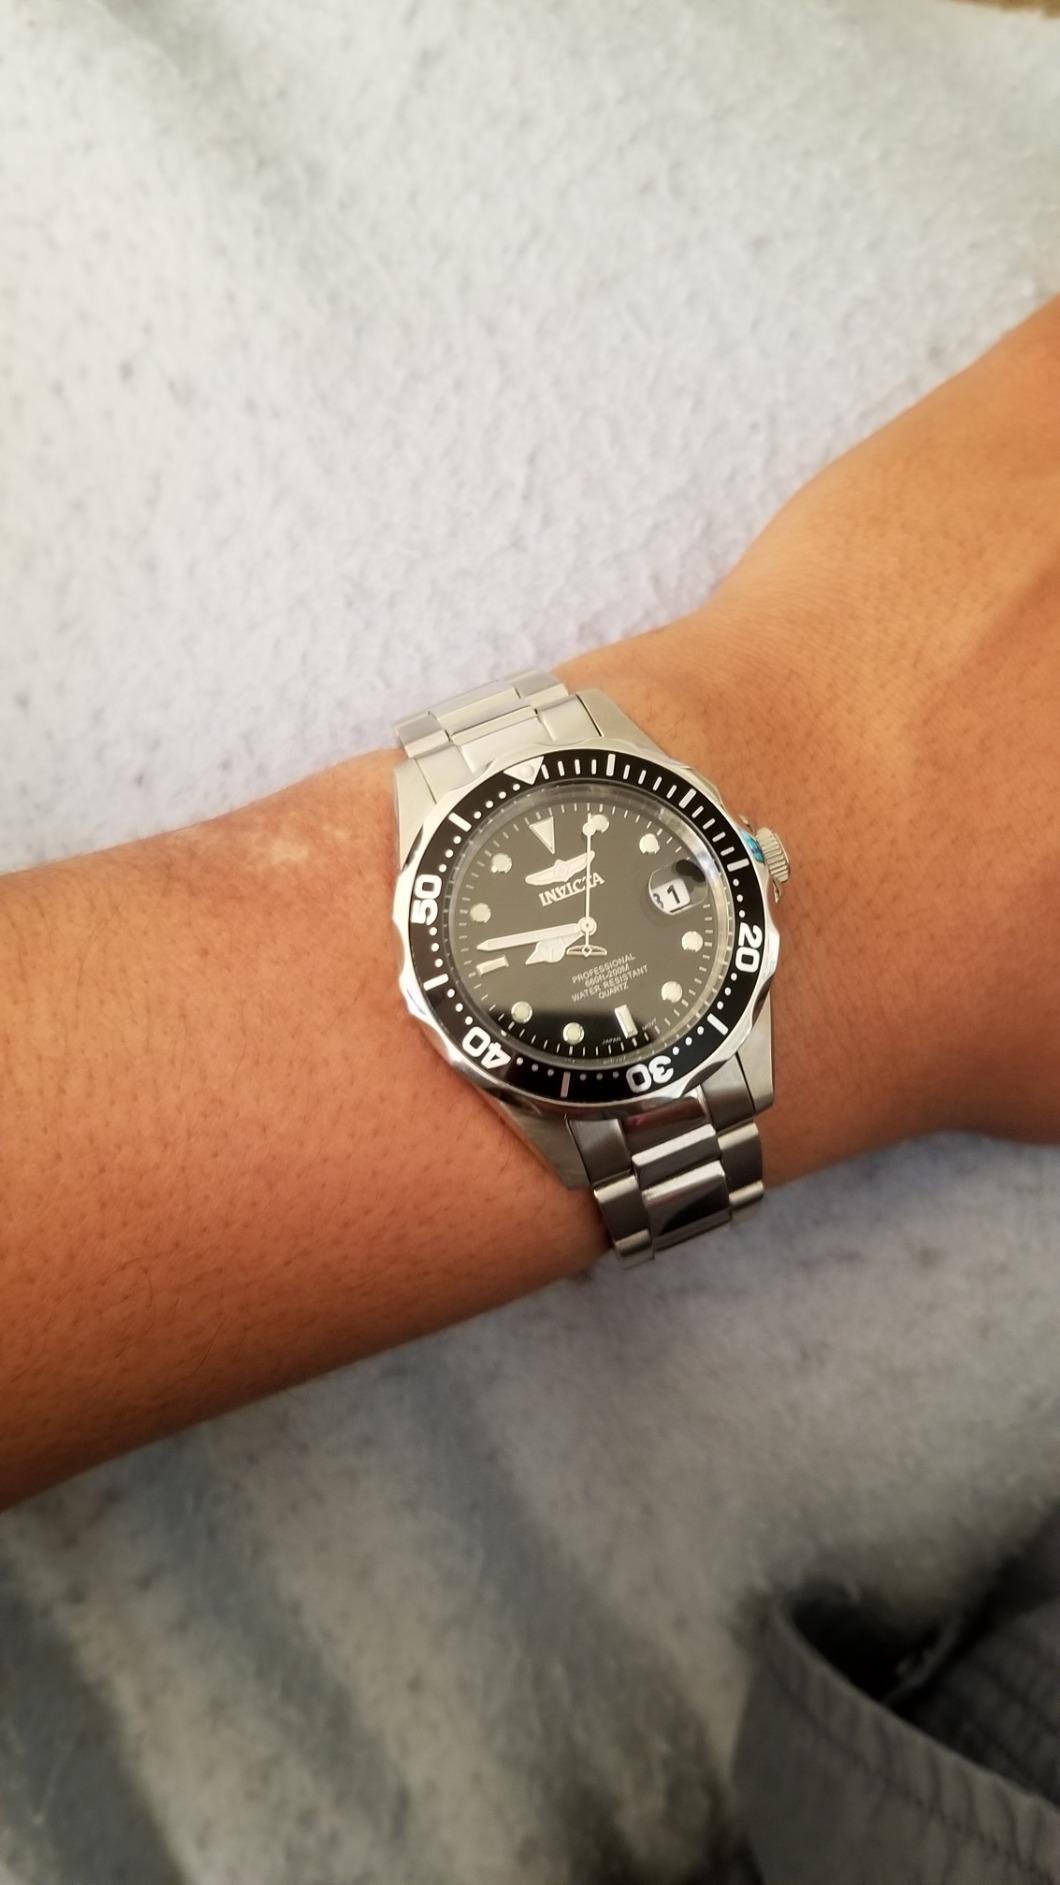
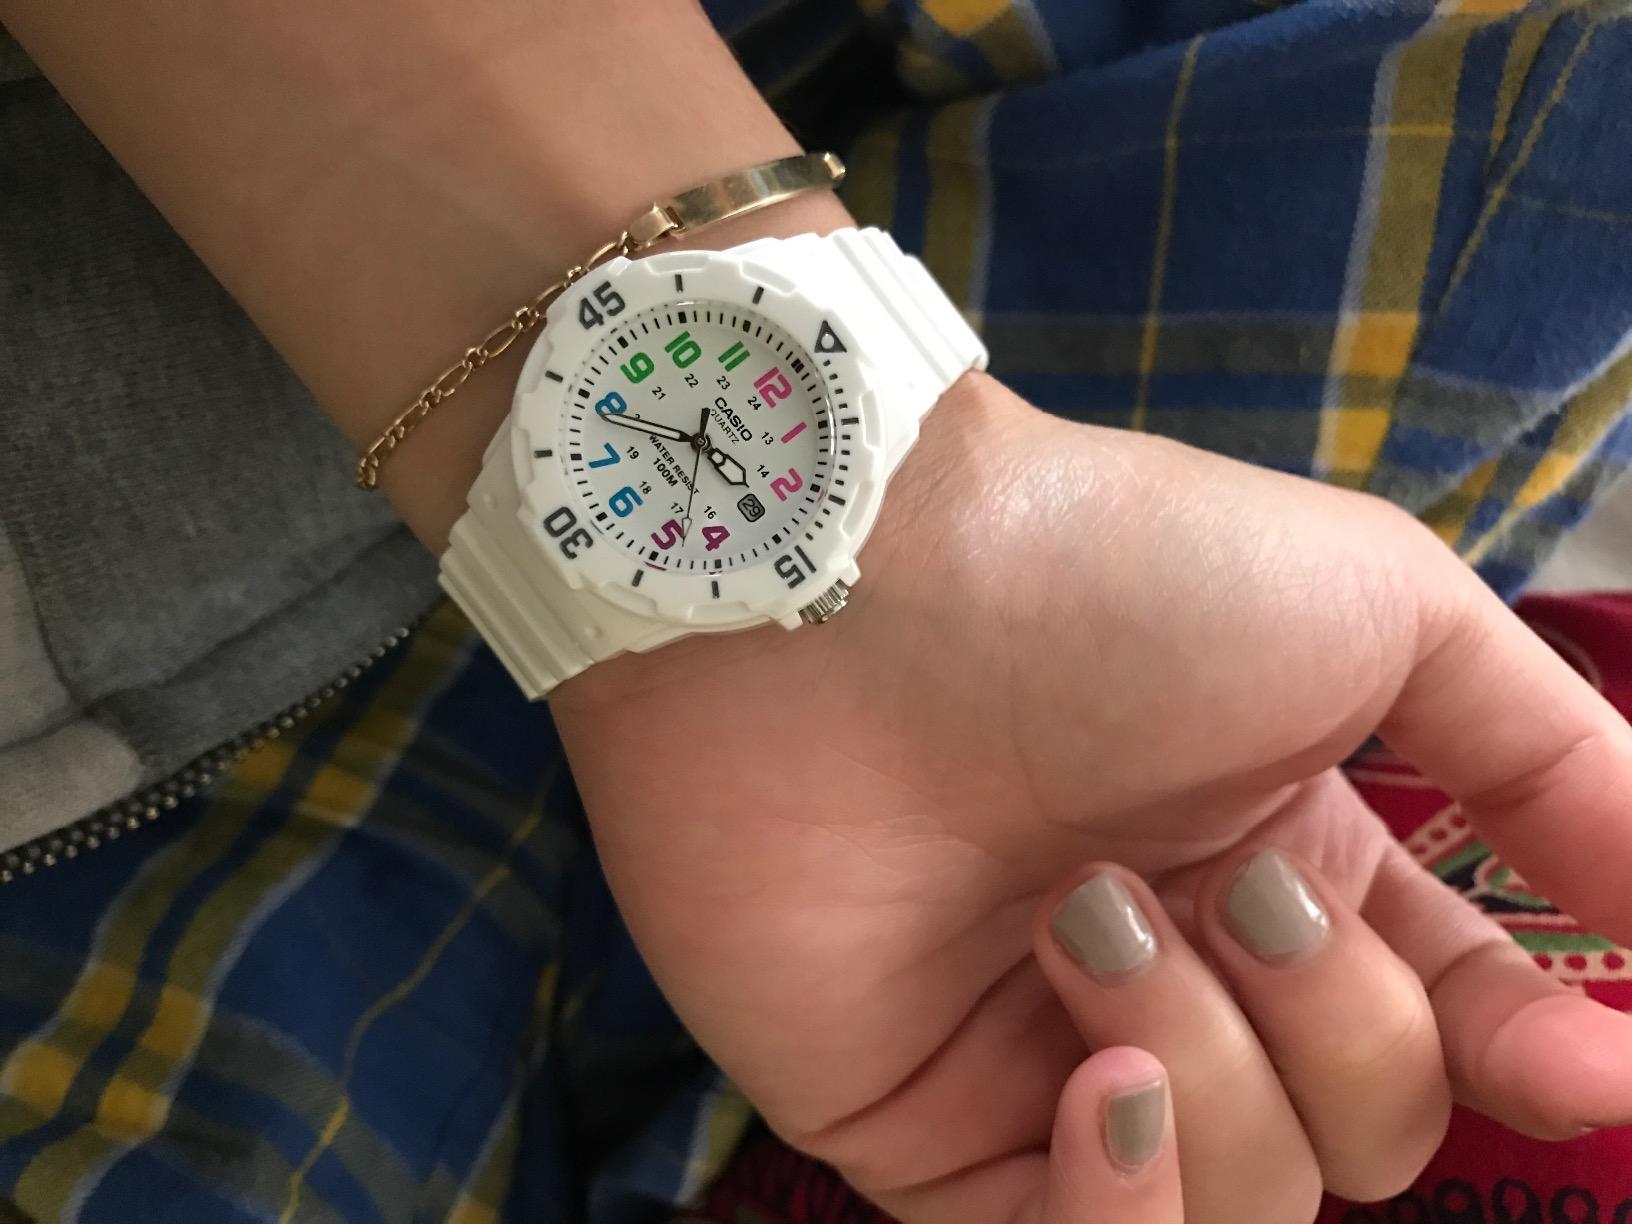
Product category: accessories_watch
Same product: no